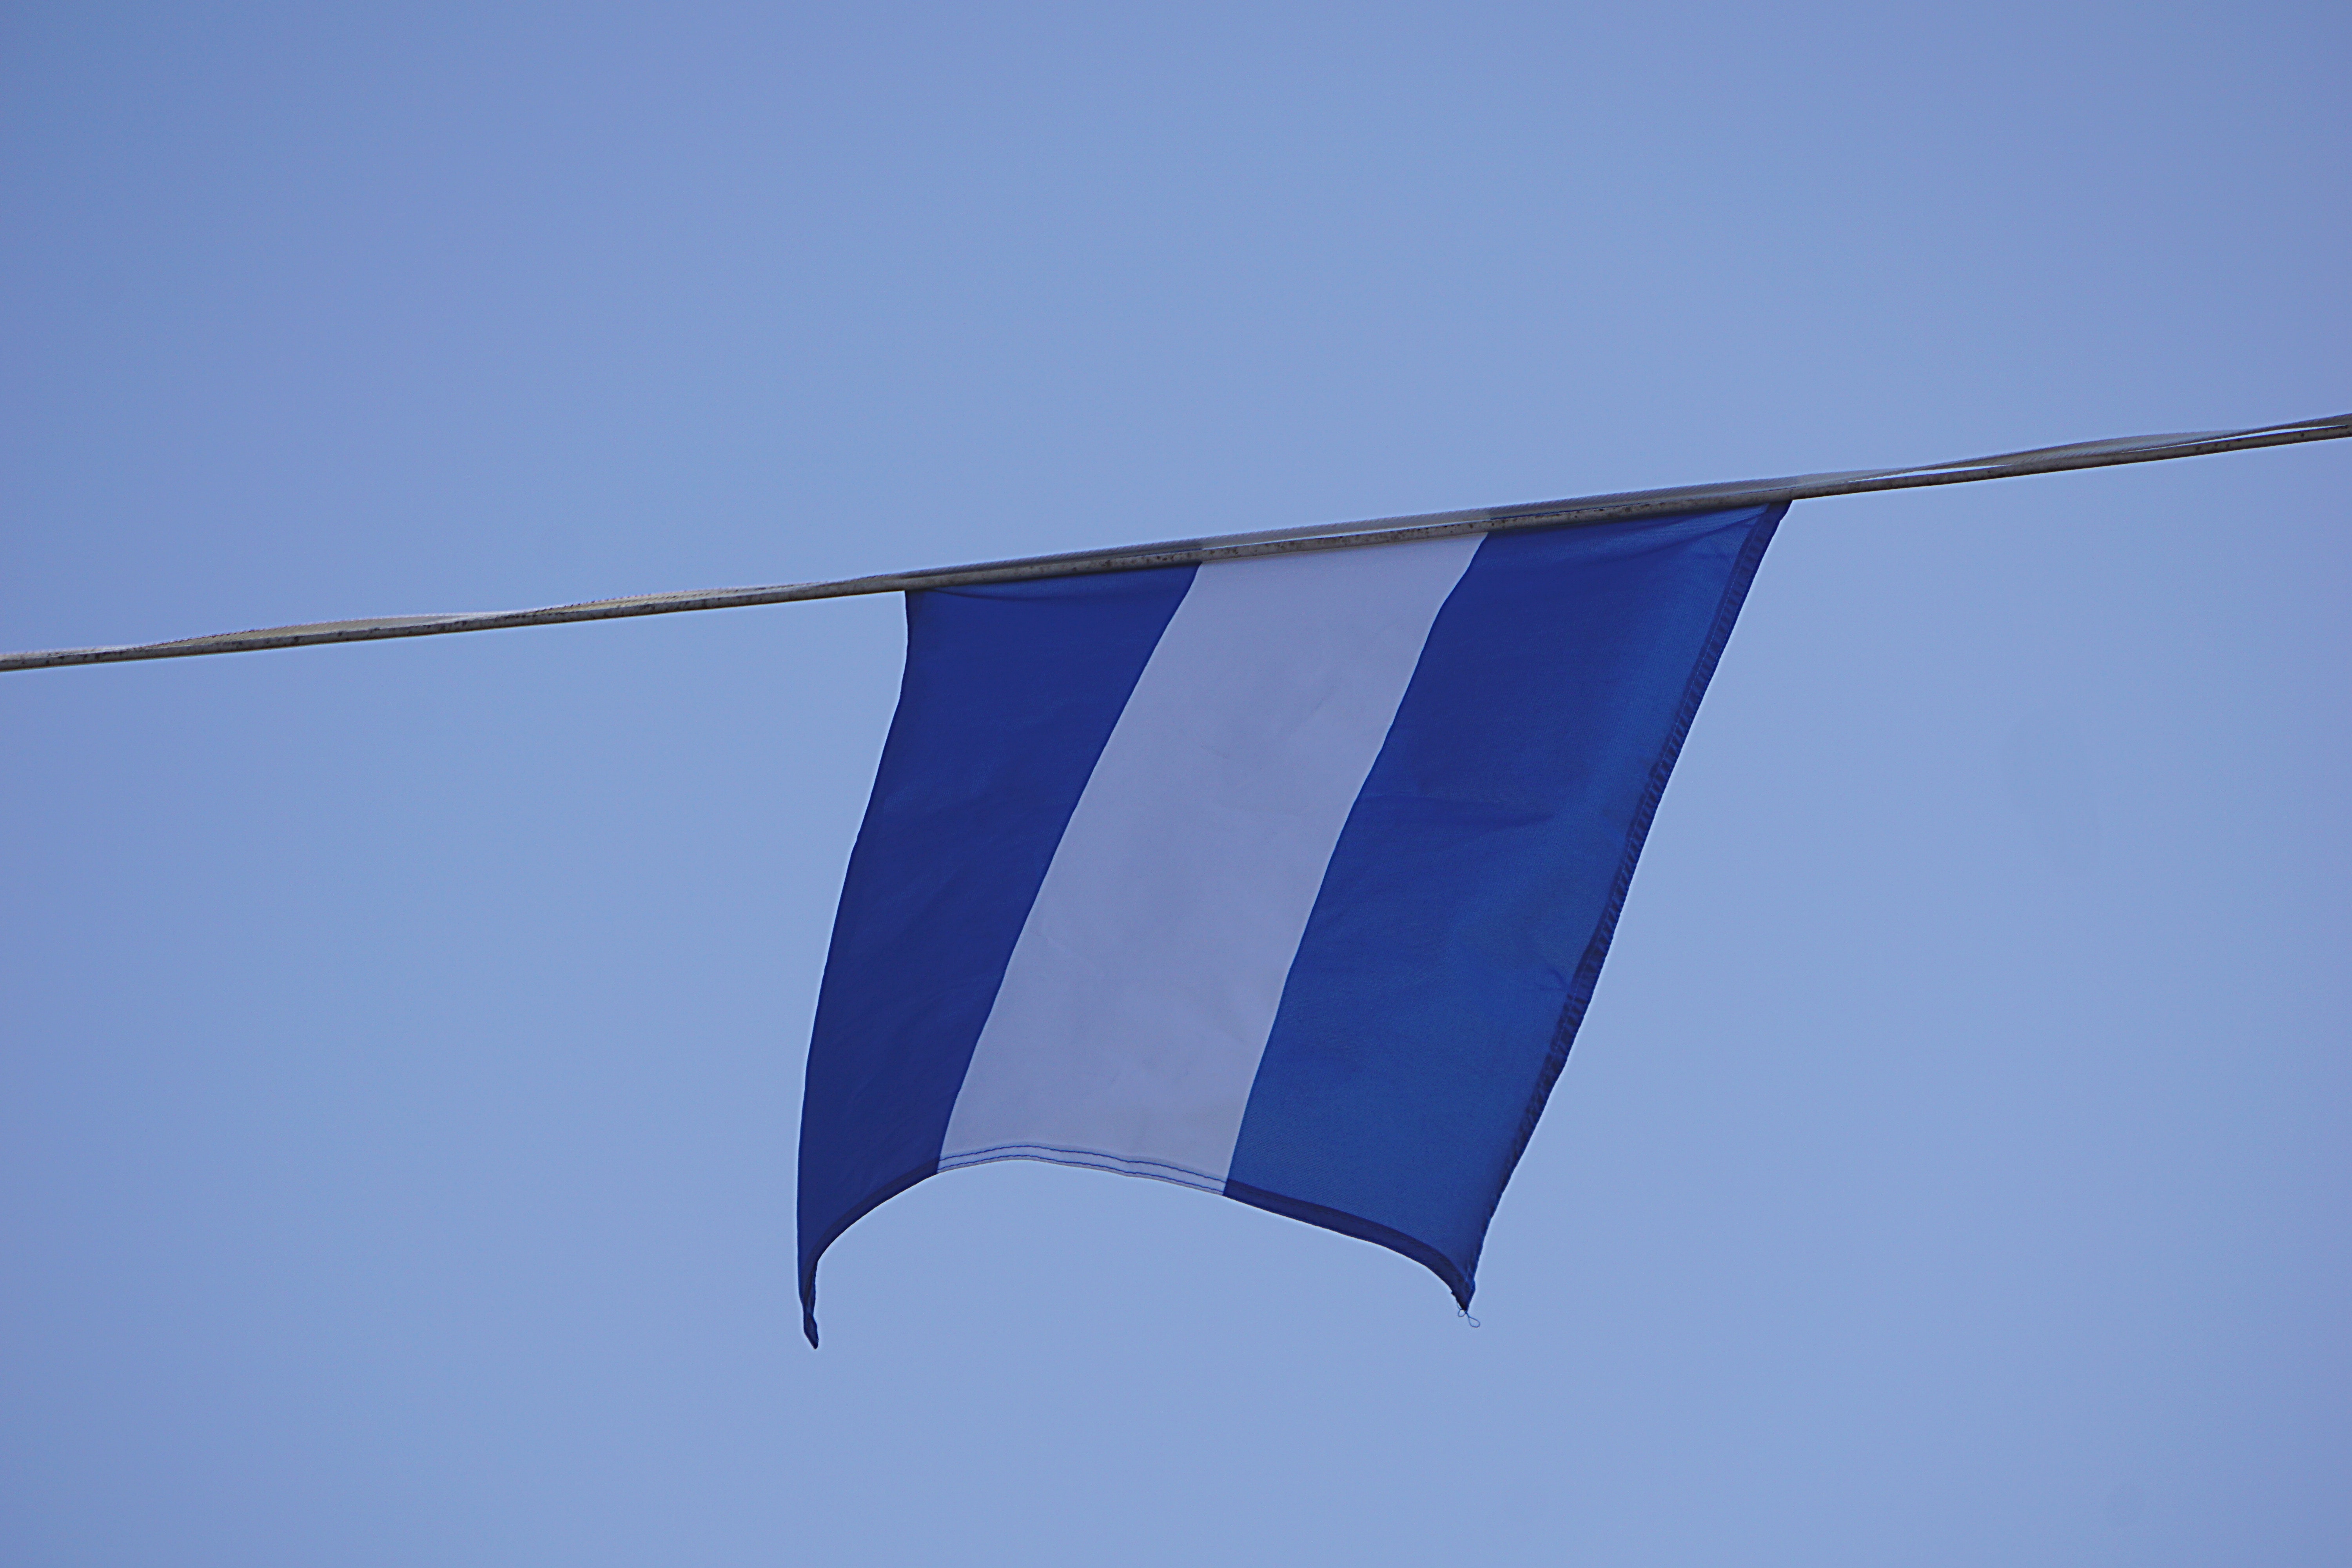
blue, daytime, sky, cobalt blue, azure, line, electric blue, wing, flag, air travel